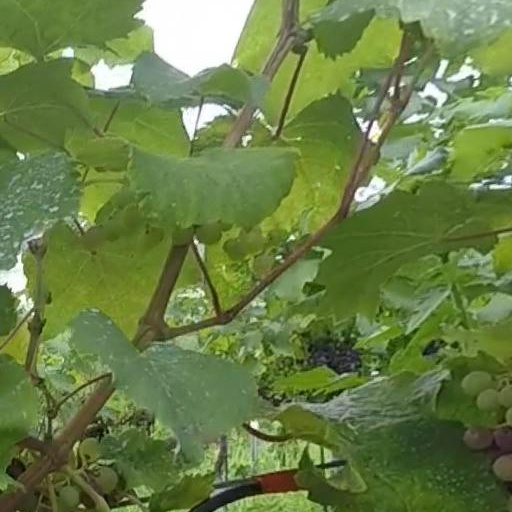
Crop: grape